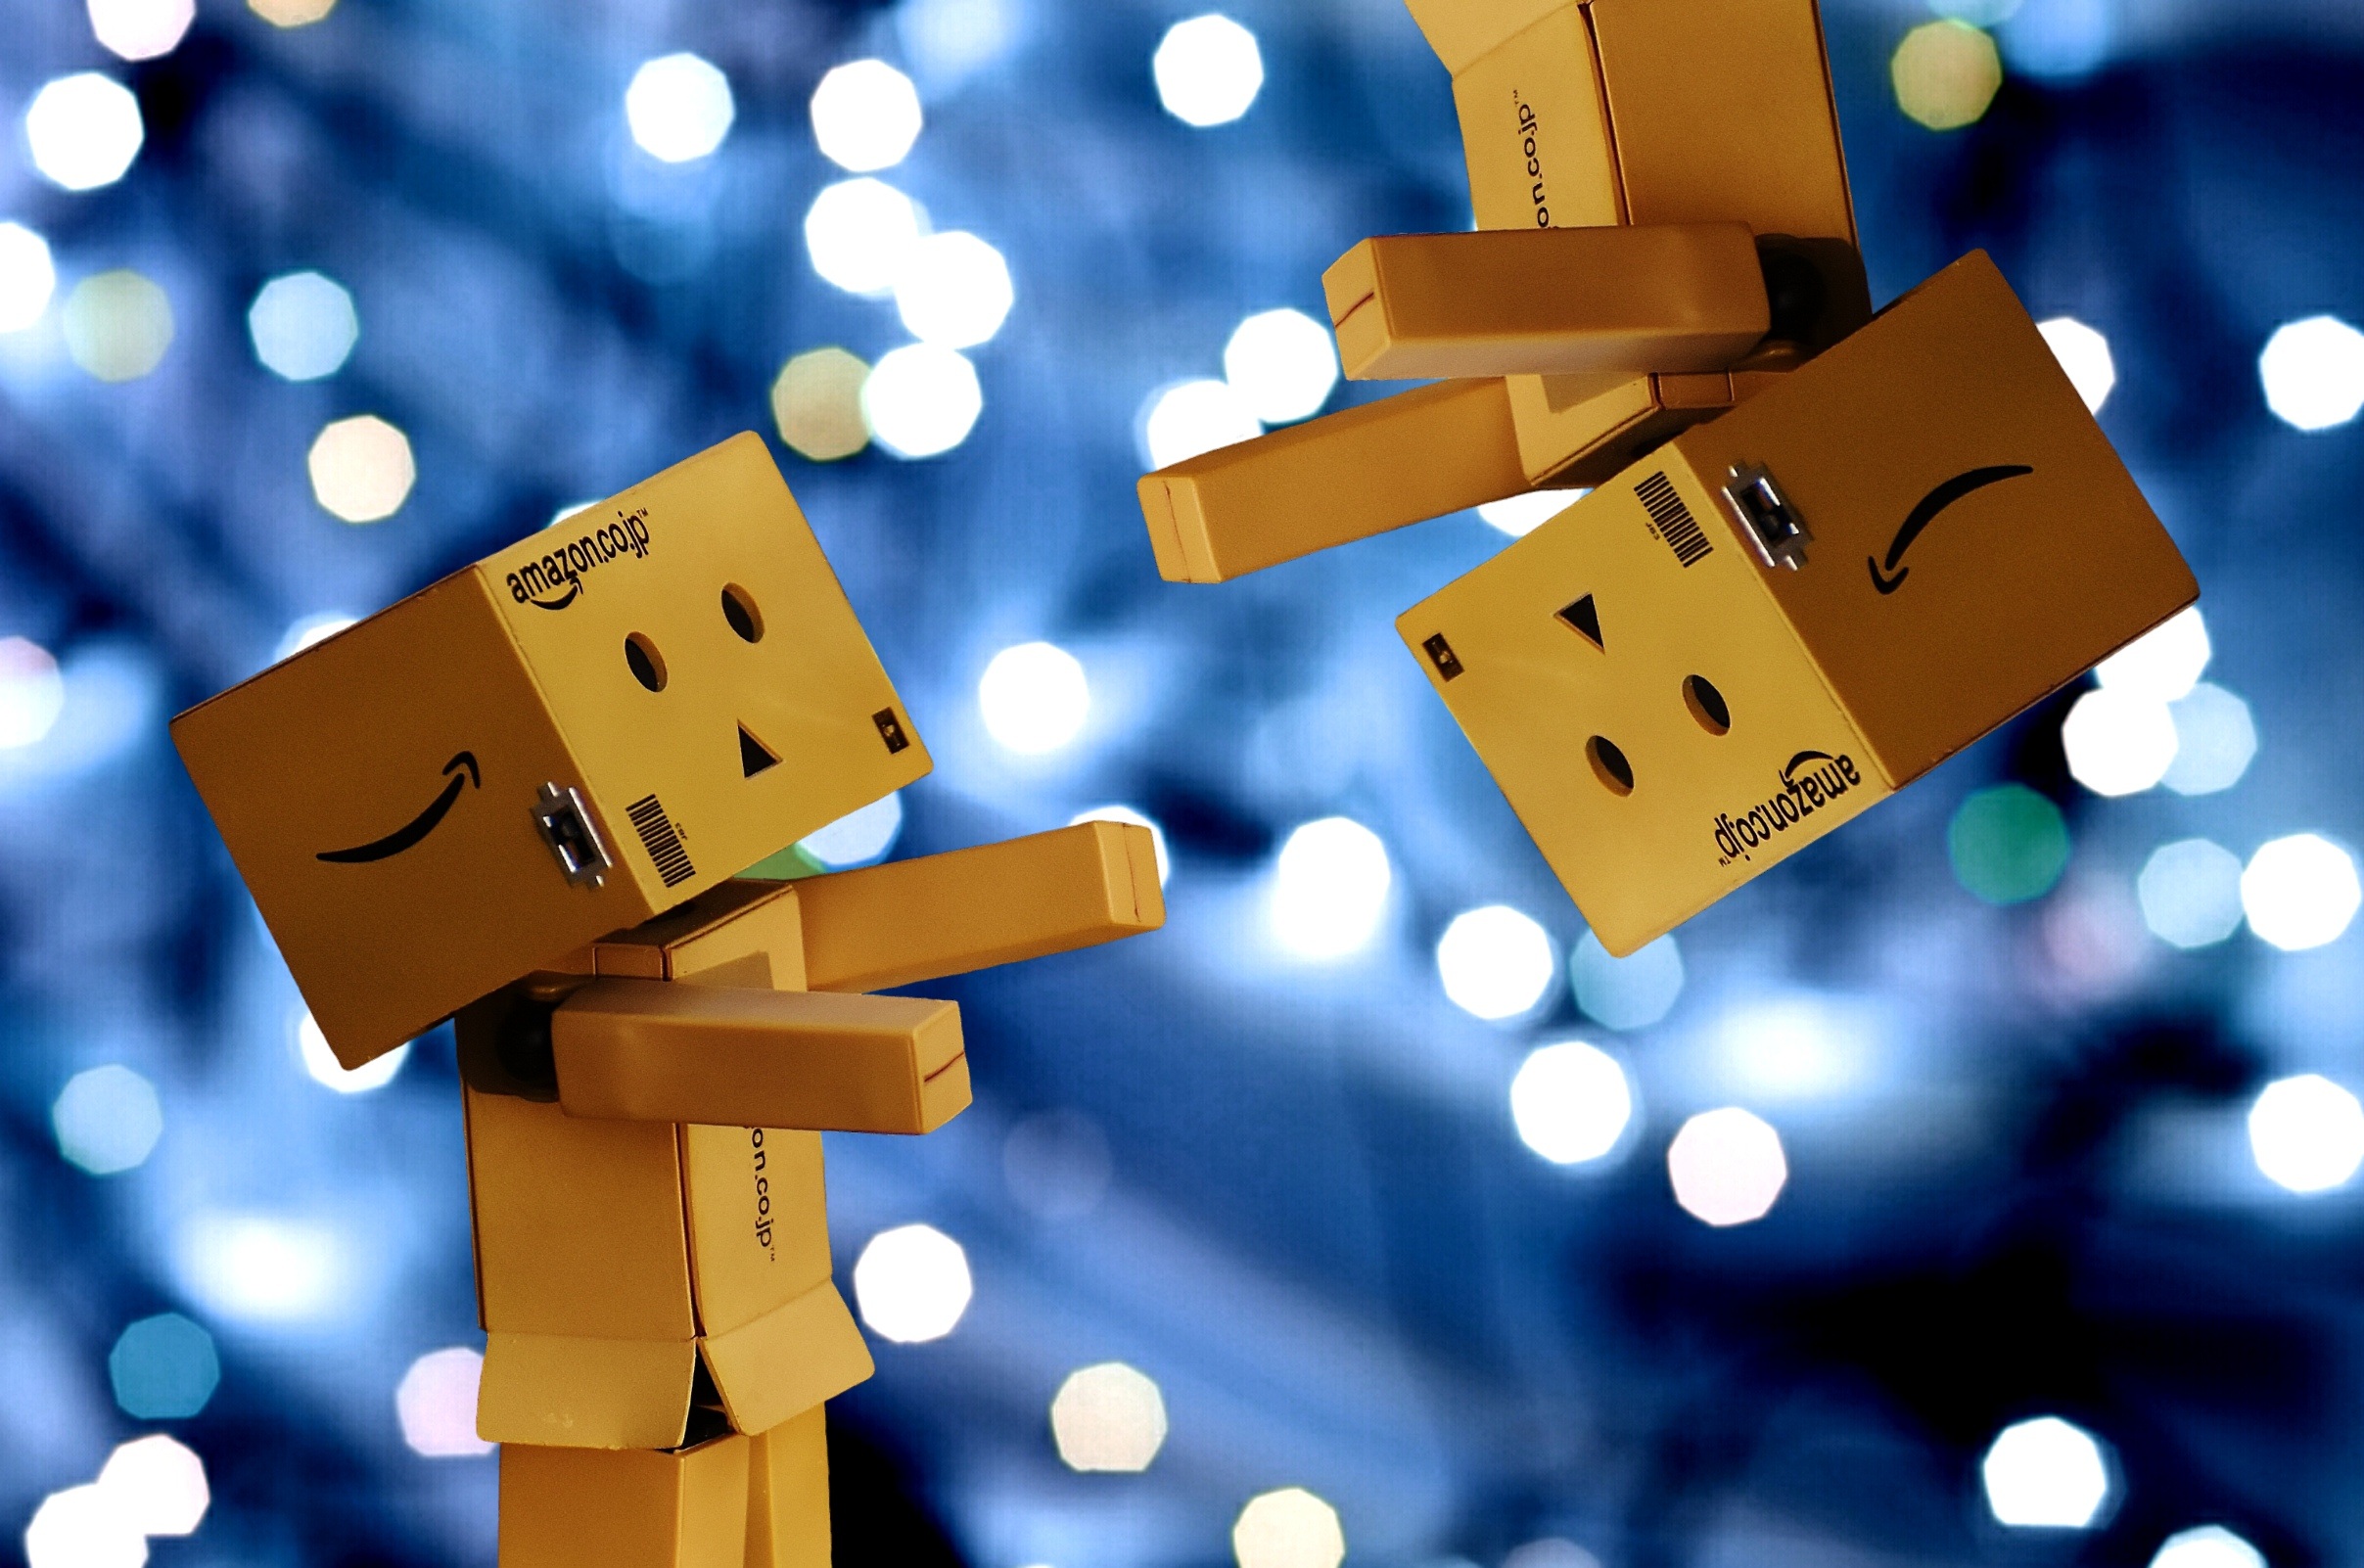
sweet, number, cute, space, toy, energy, fun, figure, friends, illustration, funny, figures, games, danbo, longing, screenshot, miss